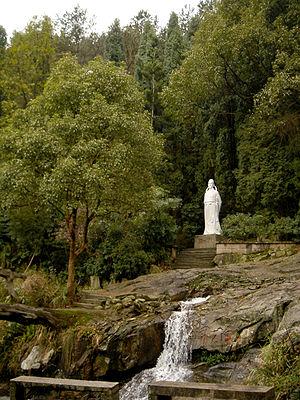
Lu You, né en 1125, mort en 1210, est un poète chinois de la dynastie Song.